Ottoman Navy

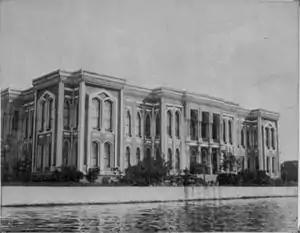
Ottoman Ministry of the Navy ("Bahriye Nezareti") in the Kasımpaşa quarter of the Beyoğlu district in Istanbul, along the northern shoreline of the Golden Horn. It is currently the headquarters of the Northern Sea Area Command ("Kuzey Deniz Saha Komutanlığı") of the Turkish Navy.

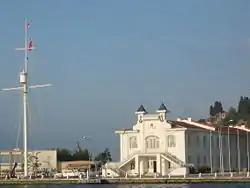
Turkish Naval High School (1773) in Heybeliada Island near Istanbul.

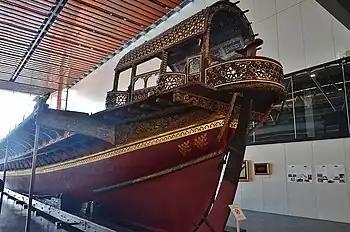
Late 16th or early 17th century Ottoman galley known as "Tarihi Kadırga" at the Istanbul Naval Museum, built in the period between the reigns of Sultan Murad III (1574–1595) and Sultan Mehmed IV (1648–1687), as evidenced by AMS radiocarbon dating and dendrochronological research. She is the only surviving original galley in the world, and has the world's oldest continuously maintained wooden hull.

Following the Young Turk Revolution in 1908, the Committee of Union and Progress which effectively took control of the country sought to develop a strong Ottoman naval force. The poor condition of the fleet became evident during the Ottoman Naval Parade of 1910, and the "Ottoman Navy Foundation" was established by the Ottoman government in order to purchase new ships through public donations. Those who made donations received different types of medals according to the size of their contributions.